Paulínia

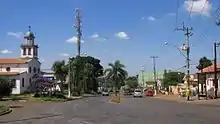
Central Betel region, annexed in 1993.

Paulínia's recent history is marked by great economic development, urban and population growth. Since the 1980s, when the municipal hospital was inaugurated, many works have been carried out to increase the capacity of some services. In 1981, the mayor of Paulínia at the time, Geraldo José Ballone, sent a law bill to the city council that created the municipal hospital. At the time the city had about 20,753 inhabitants, but the population did not have a public health facility in town that could provide examinations and consultations.